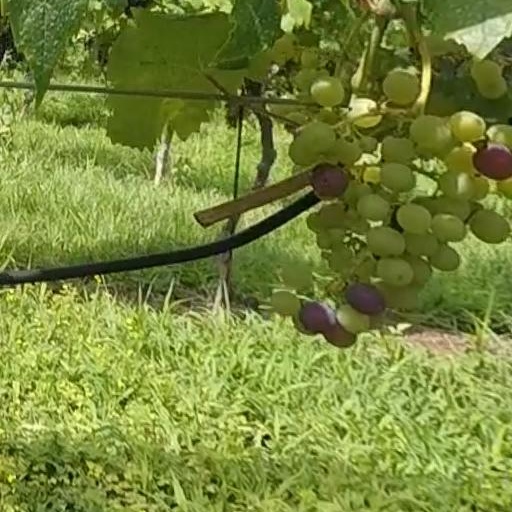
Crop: grape